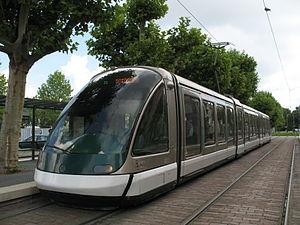
Tramway Bombardier Flexity Outlook sur la ligne D du tramway de Strasbourg à la station Aristide Briand.